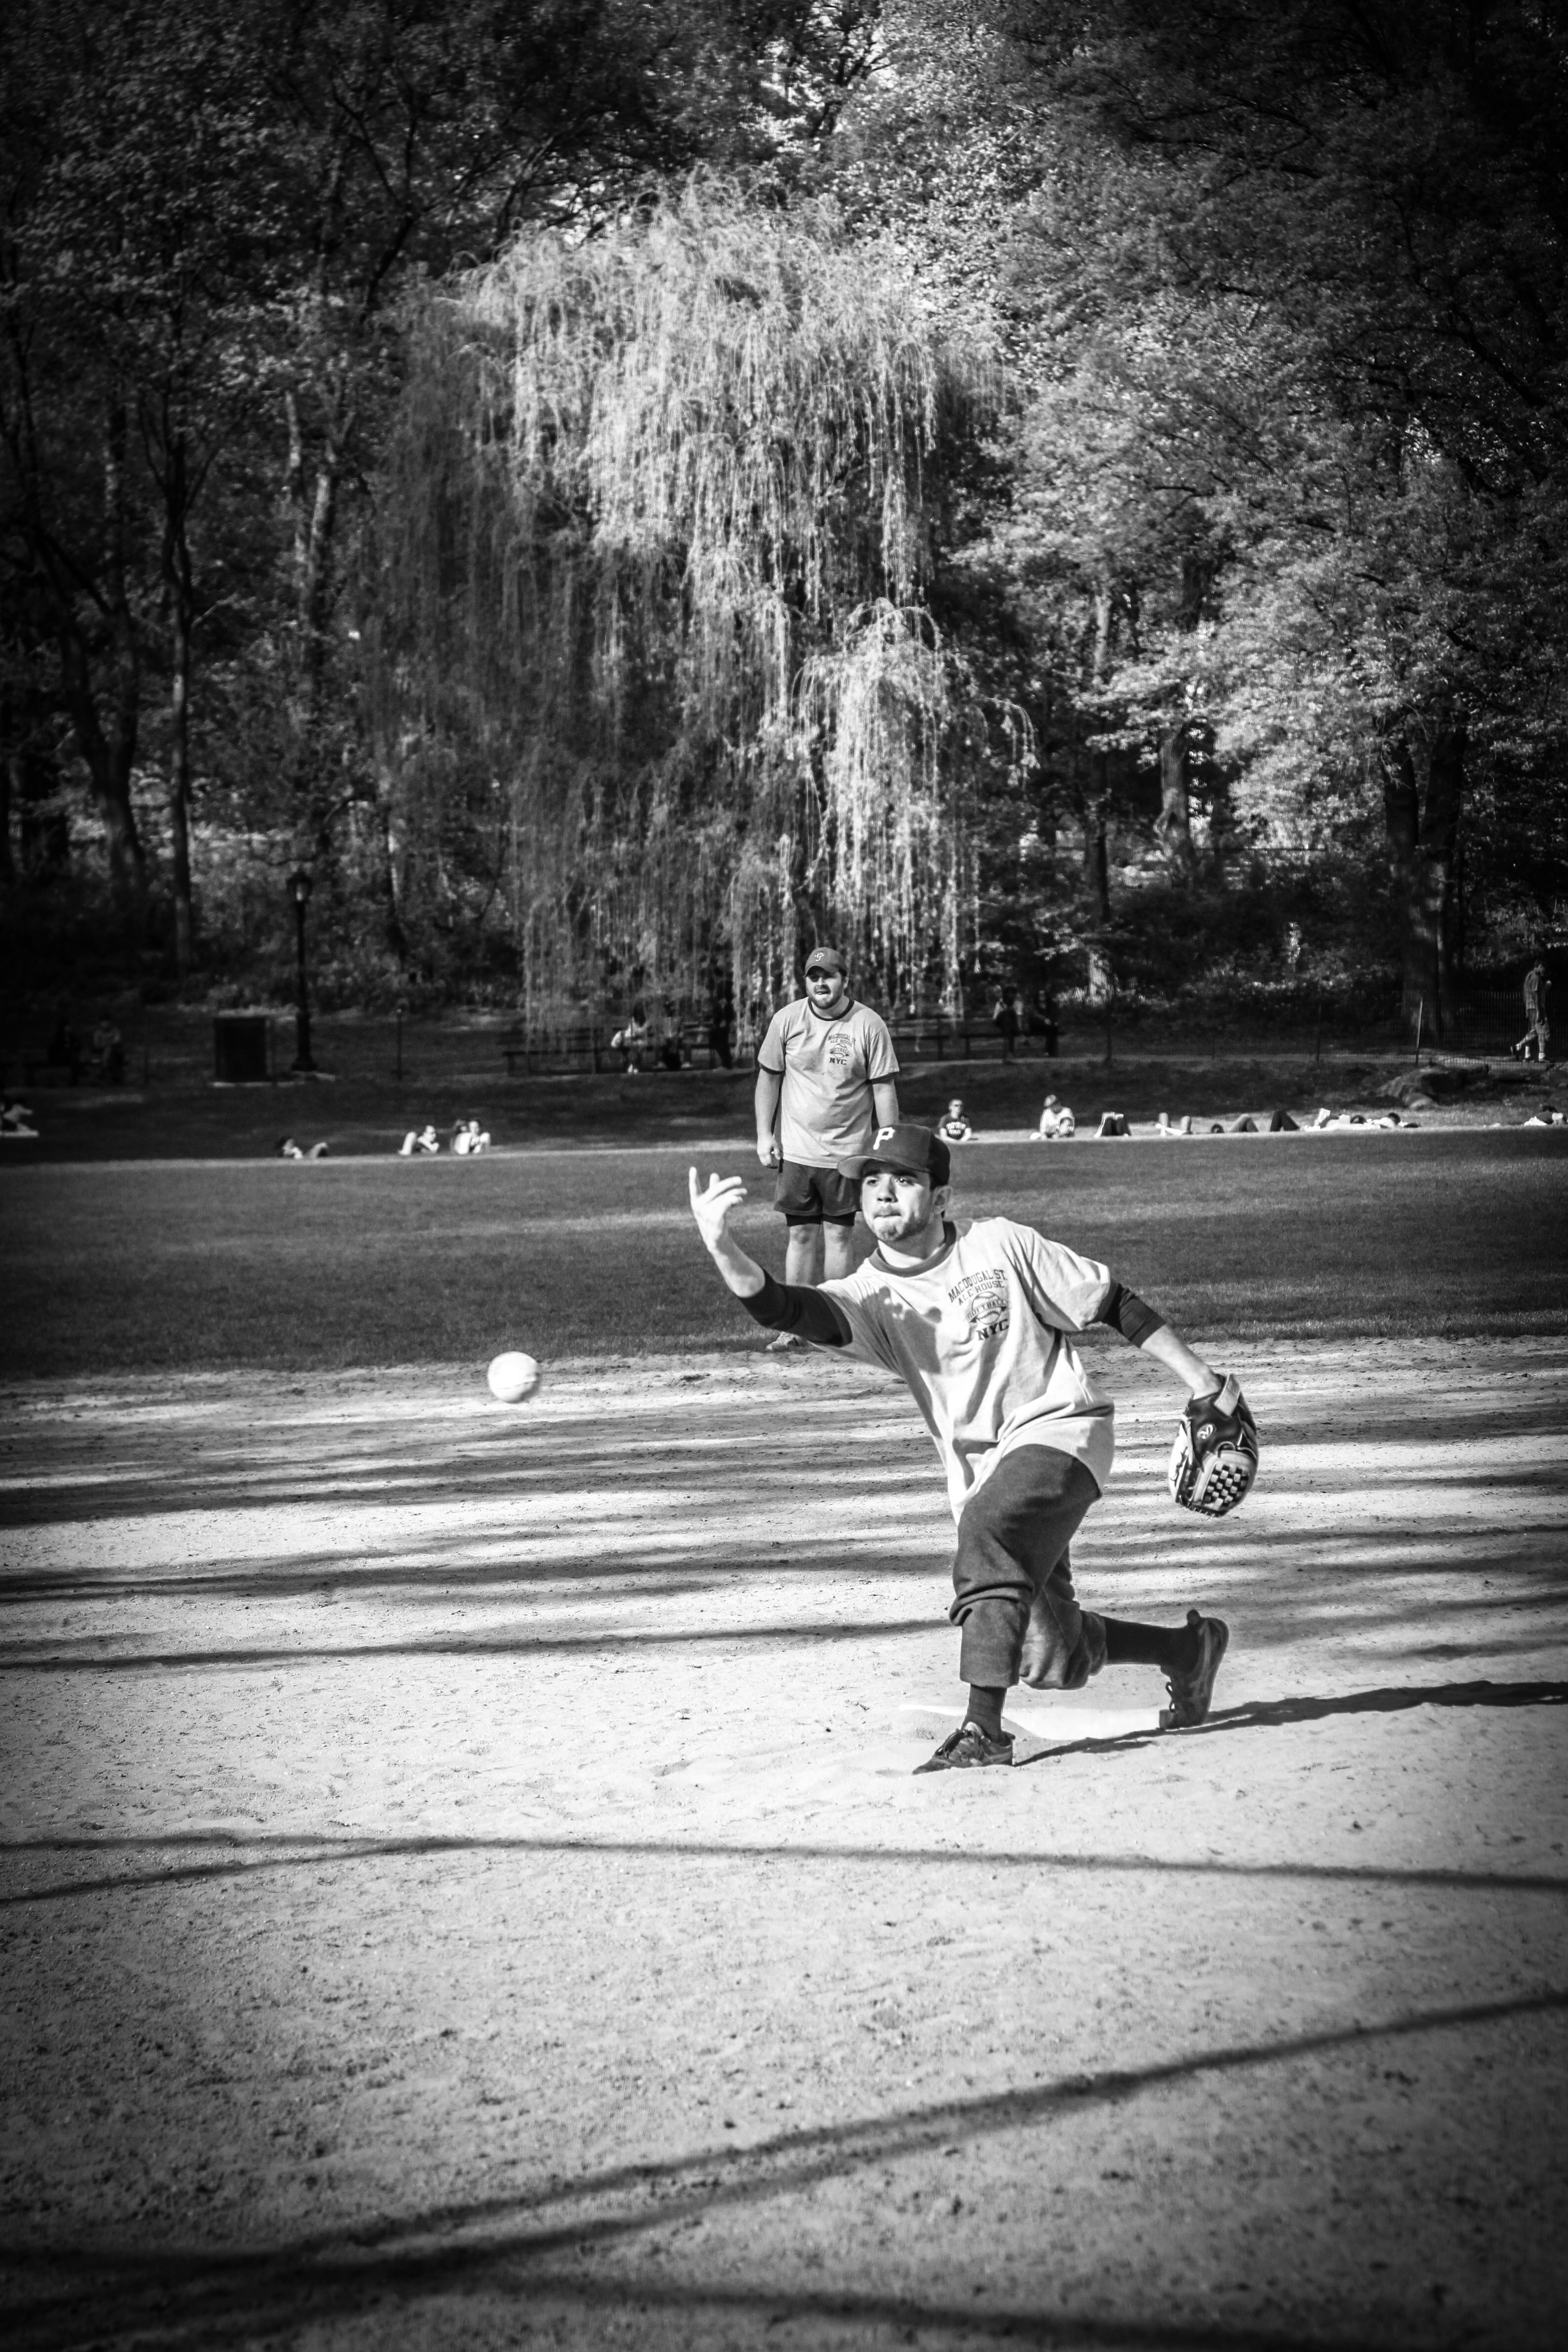
black and white, road, white, street, photography, darkness, black, monochrome, newyork, infrastructure, newyorkcity, photograph, new, centralpark, york, basseball, monochrome photography, film noir